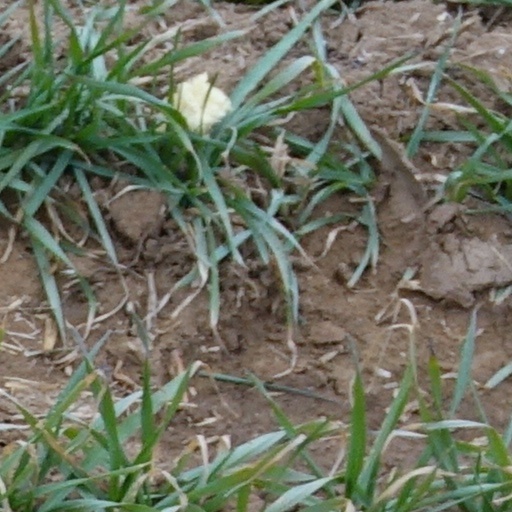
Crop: wheat